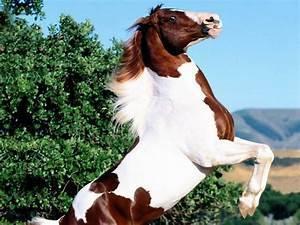
horse